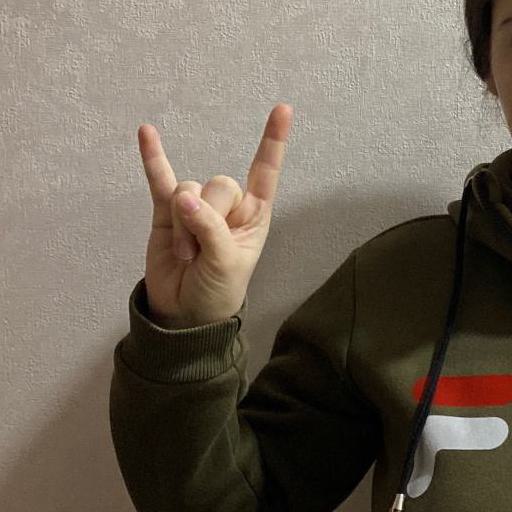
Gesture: rock